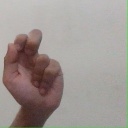
अक्षर: ढ